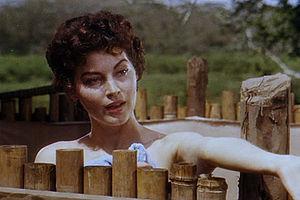
Par date de première sortie en salles
Mogambo est un film américain réalisé par John Ford, sorti en 1953.